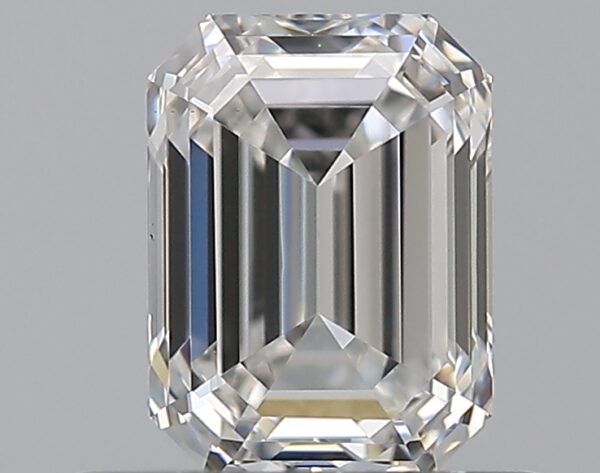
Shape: emerald
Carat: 0.65
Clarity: VS1
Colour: E
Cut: EX
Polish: EX
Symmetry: VG
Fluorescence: ST
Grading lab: GIA
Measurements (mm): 5.63 x 4.16 x 2.82